Bentley Mulsanne (1980–1992)

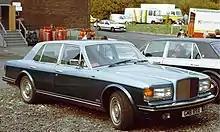
Bentley Mulsanne Turbo (1984)

In 1980, the Rolls-Royce Silver Shadow and the Bentley T-series were replaced by the RR Silver Spirit and, as with prior models, a Bentley-badged equivalent. This time however, it was given a name: the "Mulsanne". This was derived from Bentley's motorsport history, which included five victories at the 24 Hours of Le Mans between 1924 and 1930. The 'Mulsanne Straight' is the stretch of Le Mans' race-course where cars reach their highest speeds.